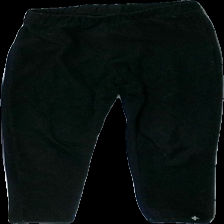
View: front
Type: Trousers
Category: Children
Brand: Cross Sportwear
Colors: Black
Material: 100% poly
Cut: Regular
Size: 98
Season: Winter
Stains: Minor
Damage: stains
Damage location: middle center
Price range: <50
Recommended usage: Recycle
Description: Black trousers for kids from Cross Sportswear, size 98/104. Poor condition.